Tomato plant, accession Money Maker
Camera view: tilt-top (135 deg); turntable rotation: 60 degrees
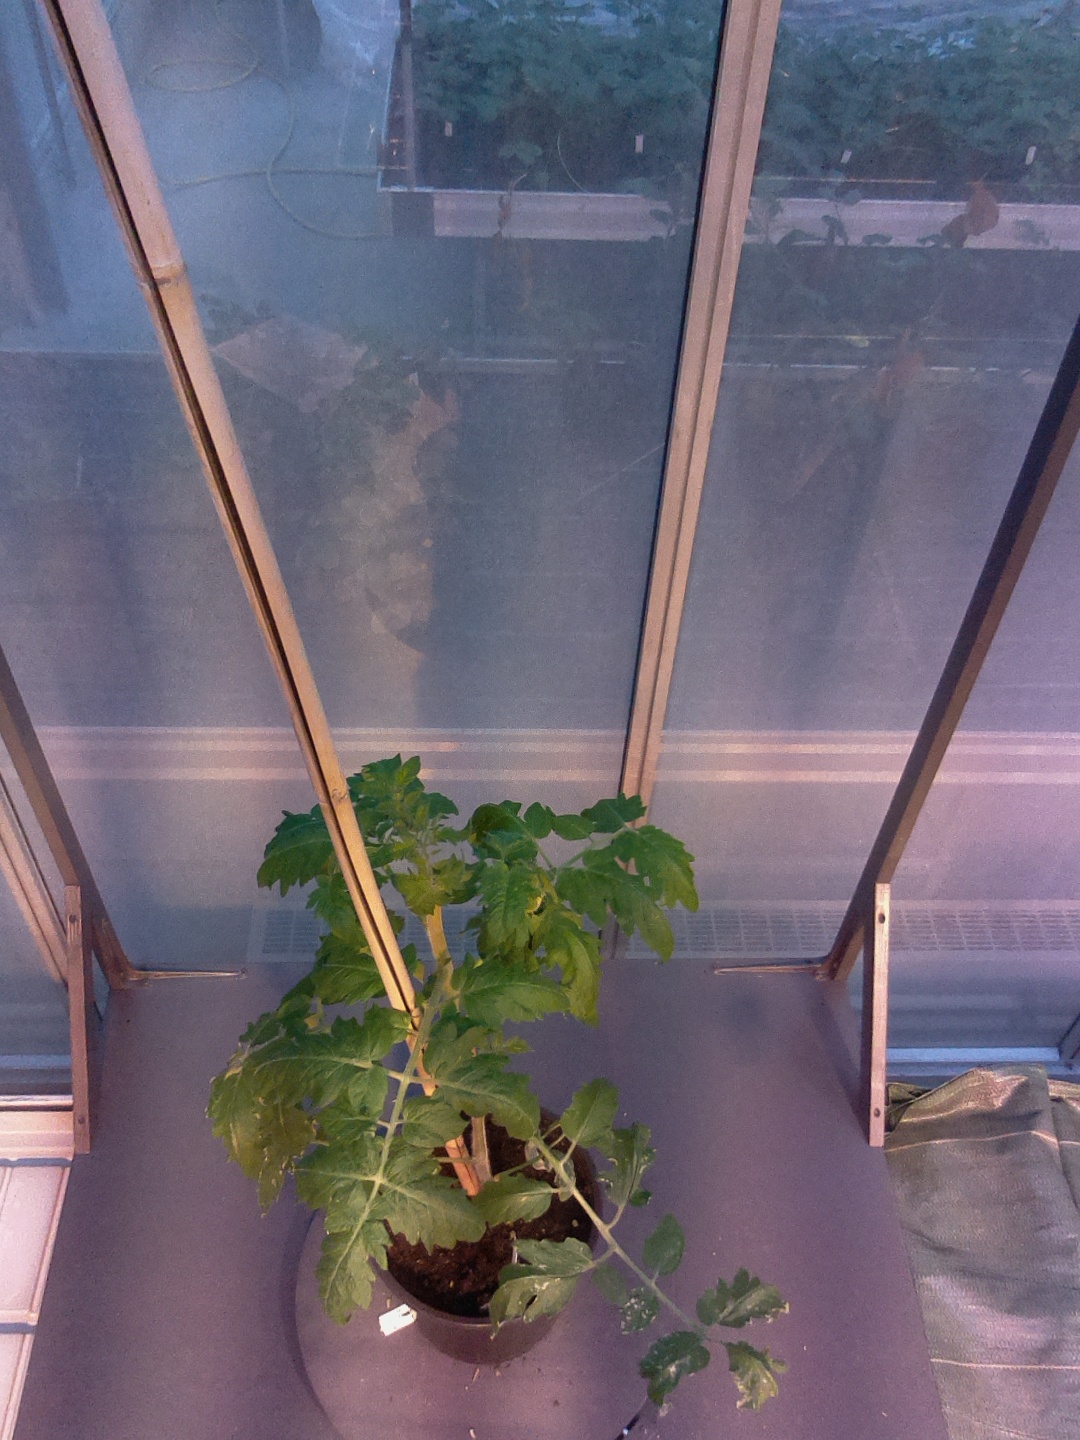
BBCH growth stage 53: 3 inflorescences visible